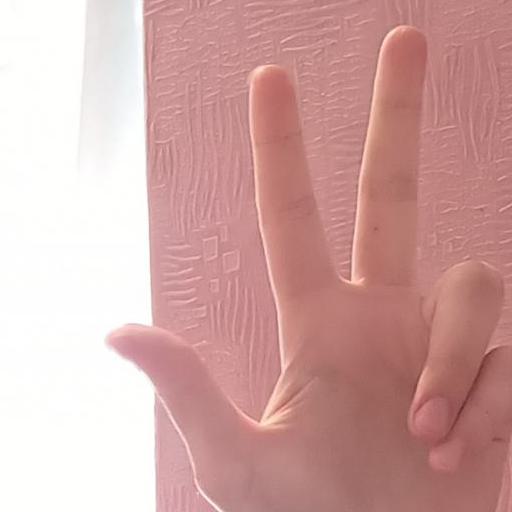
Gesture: three2